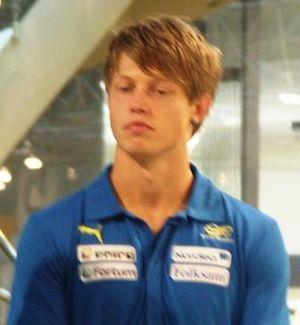
Nicklas Wiberg est un athlète suédois, spécialiste du décathlon.